Eugene J. Hainer

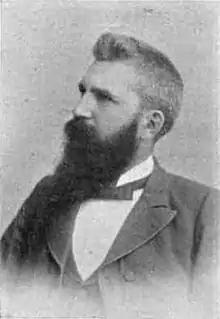
From 1895's "Biographical Sketches of the Nebraska Legislature and State and National Officers of Nebraska"

Eugene Jerome Hainer (August 16, 1851 – March 17, 1929) was an American Republican Party politician.